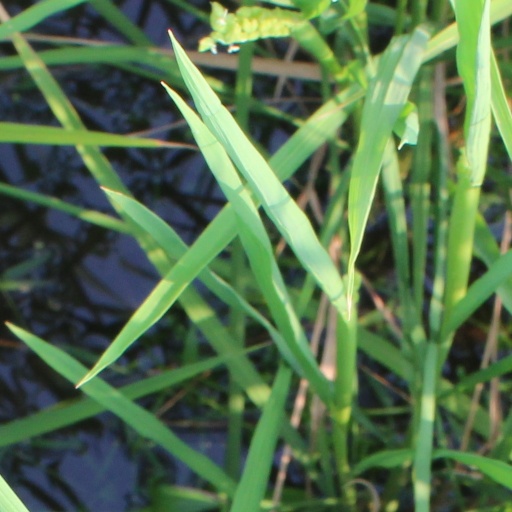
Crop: rice